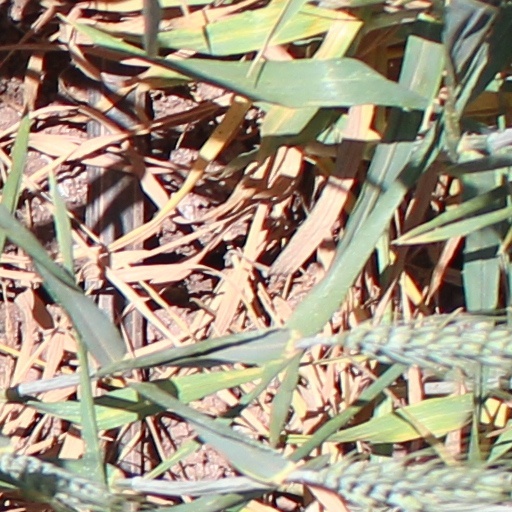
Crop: wheat